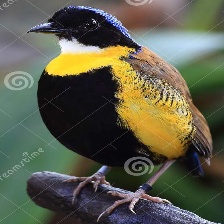
Species: GURNEYS PITTA
Scientific name: HYDRORNIS GURNEYI